Ducati Monster

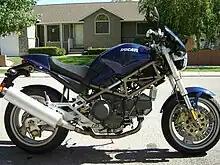
1999 Ducati Monster 900 City

Ducati introduced three Monster models in its first generation: the M600, M750, and M900 (the numbers denote engine sizes). The first M900 was shipped in 1991, the M600 shipped in 1994, and finally the M750 arrived in 1996. In 1998 Ducati introduces its Monster Dark range of motorcycles with the release of the M600 Dark.